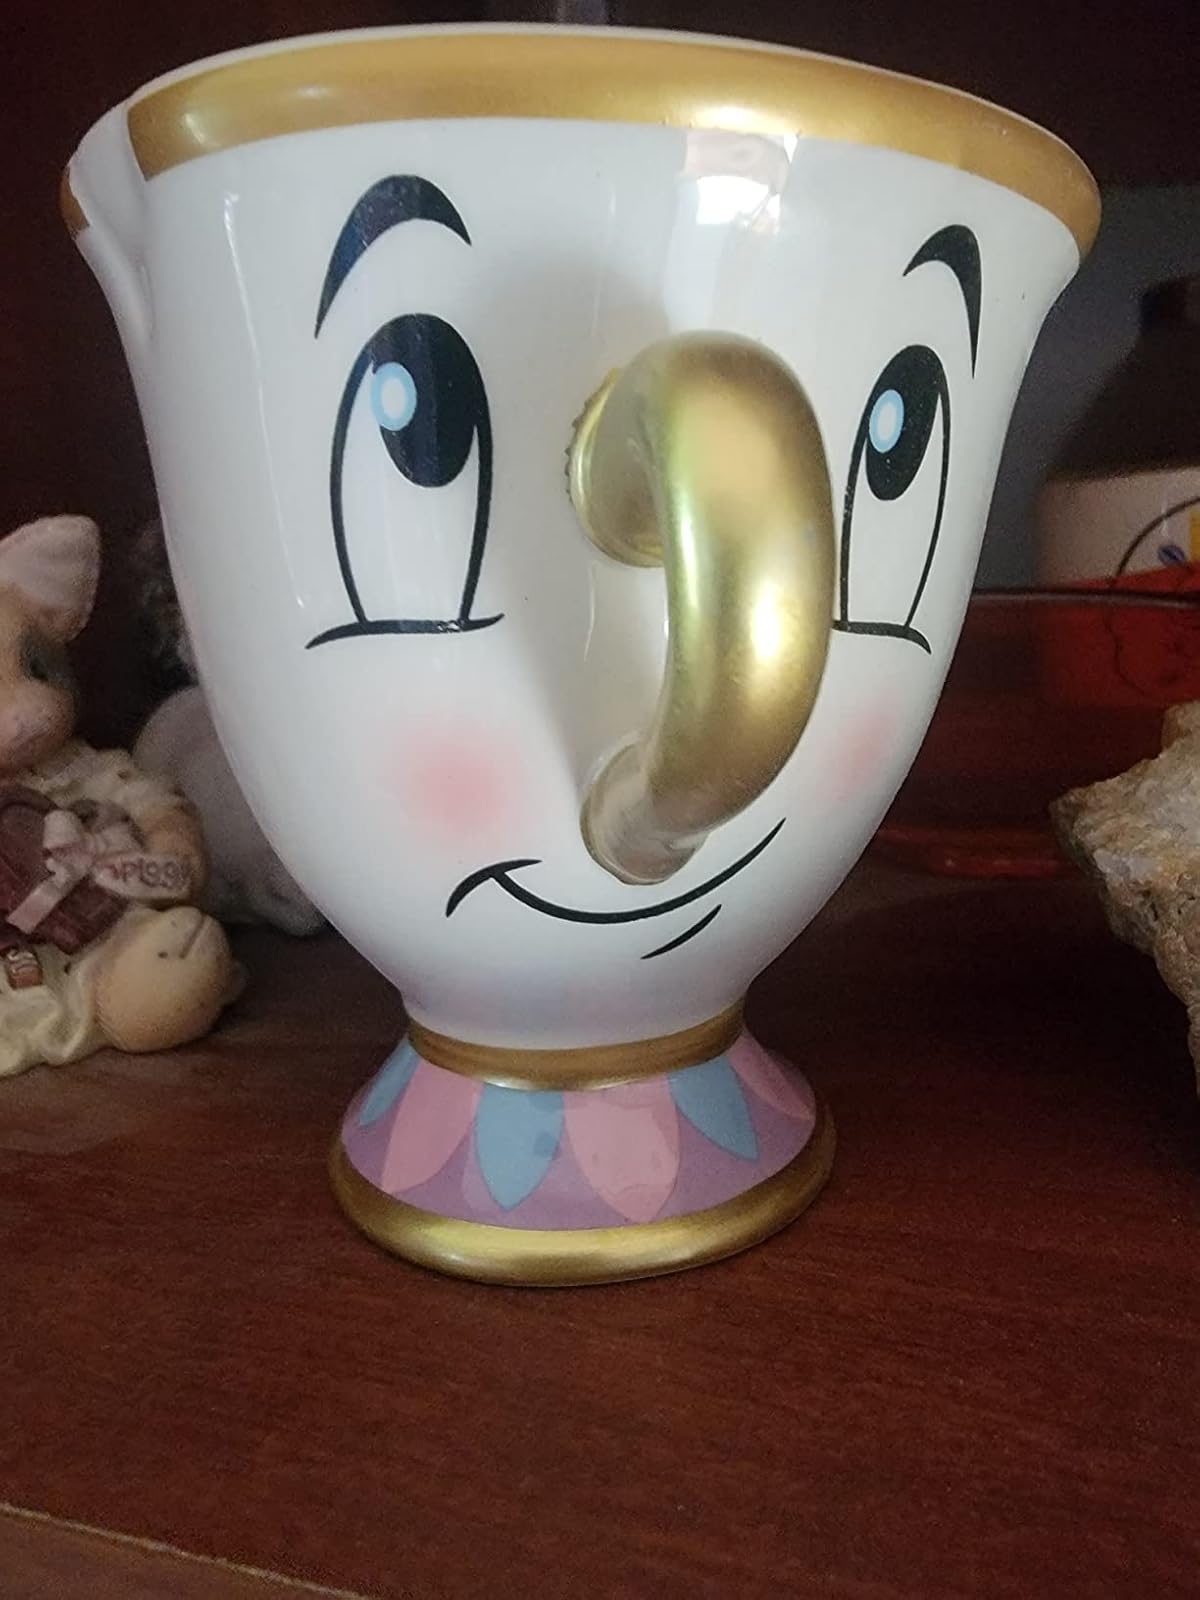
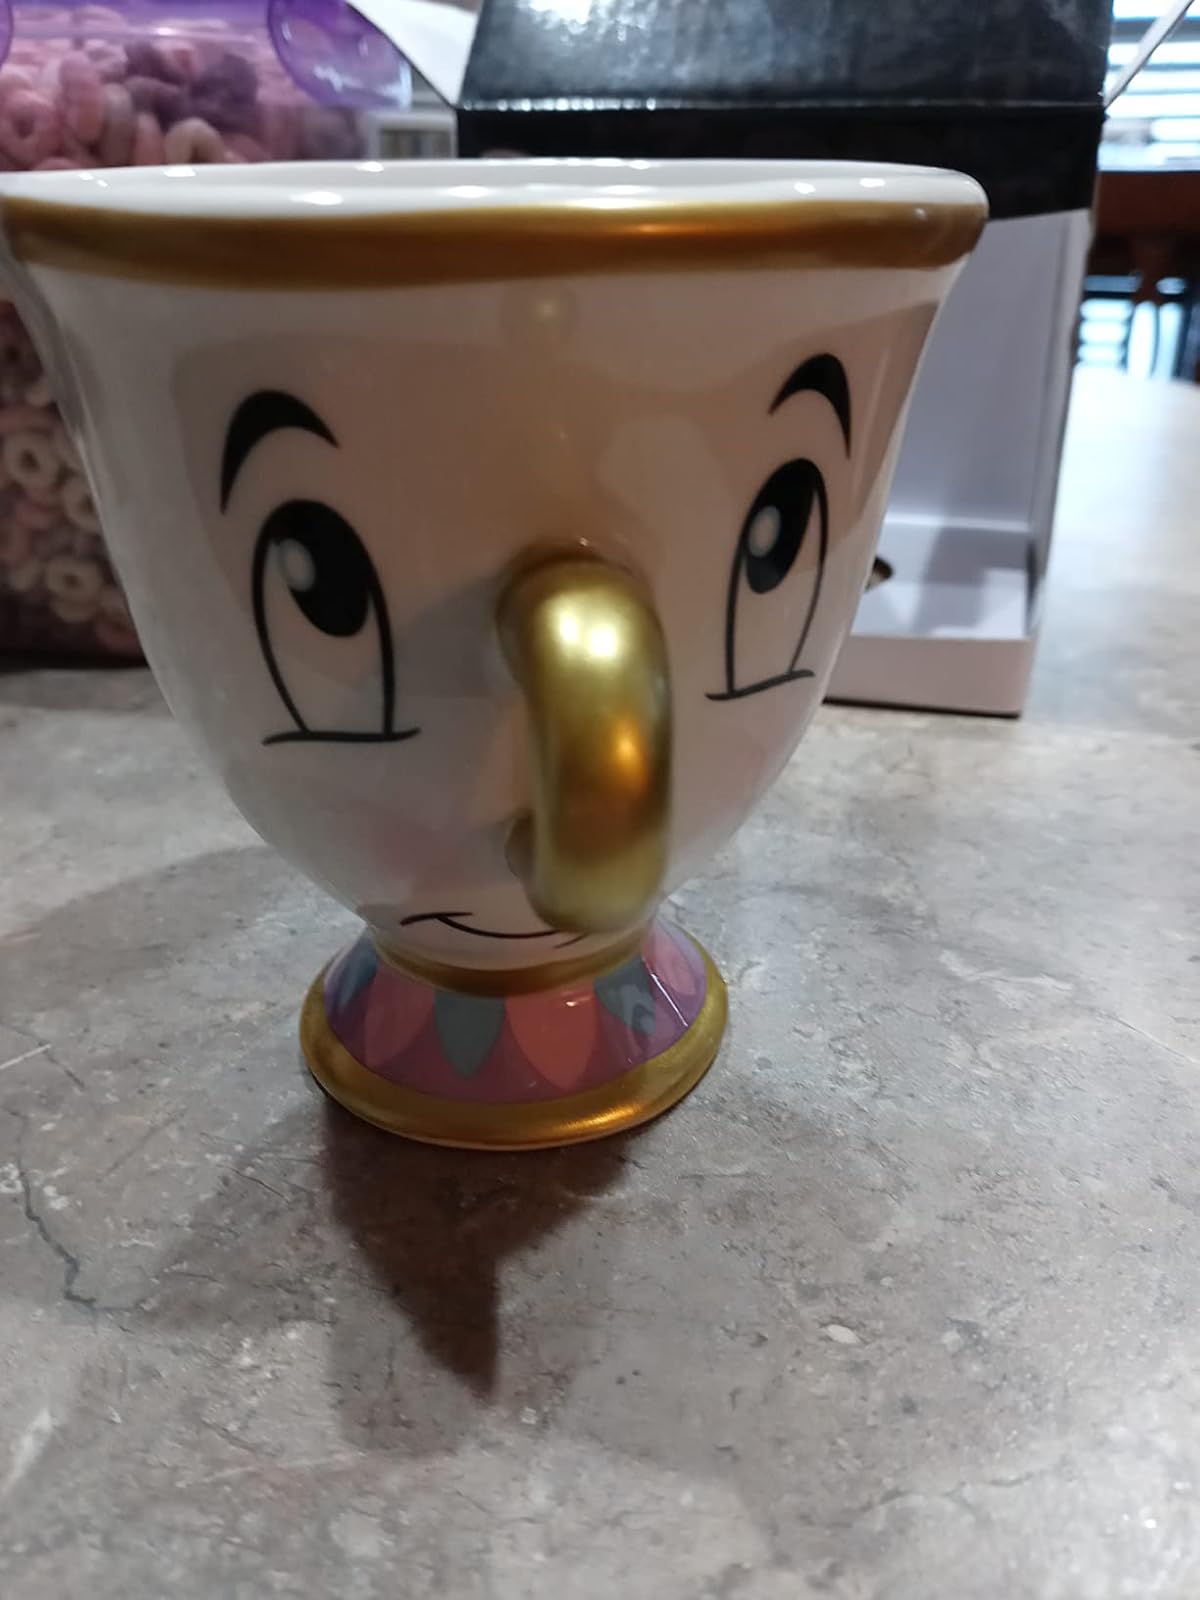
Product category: items_mug
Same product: yes